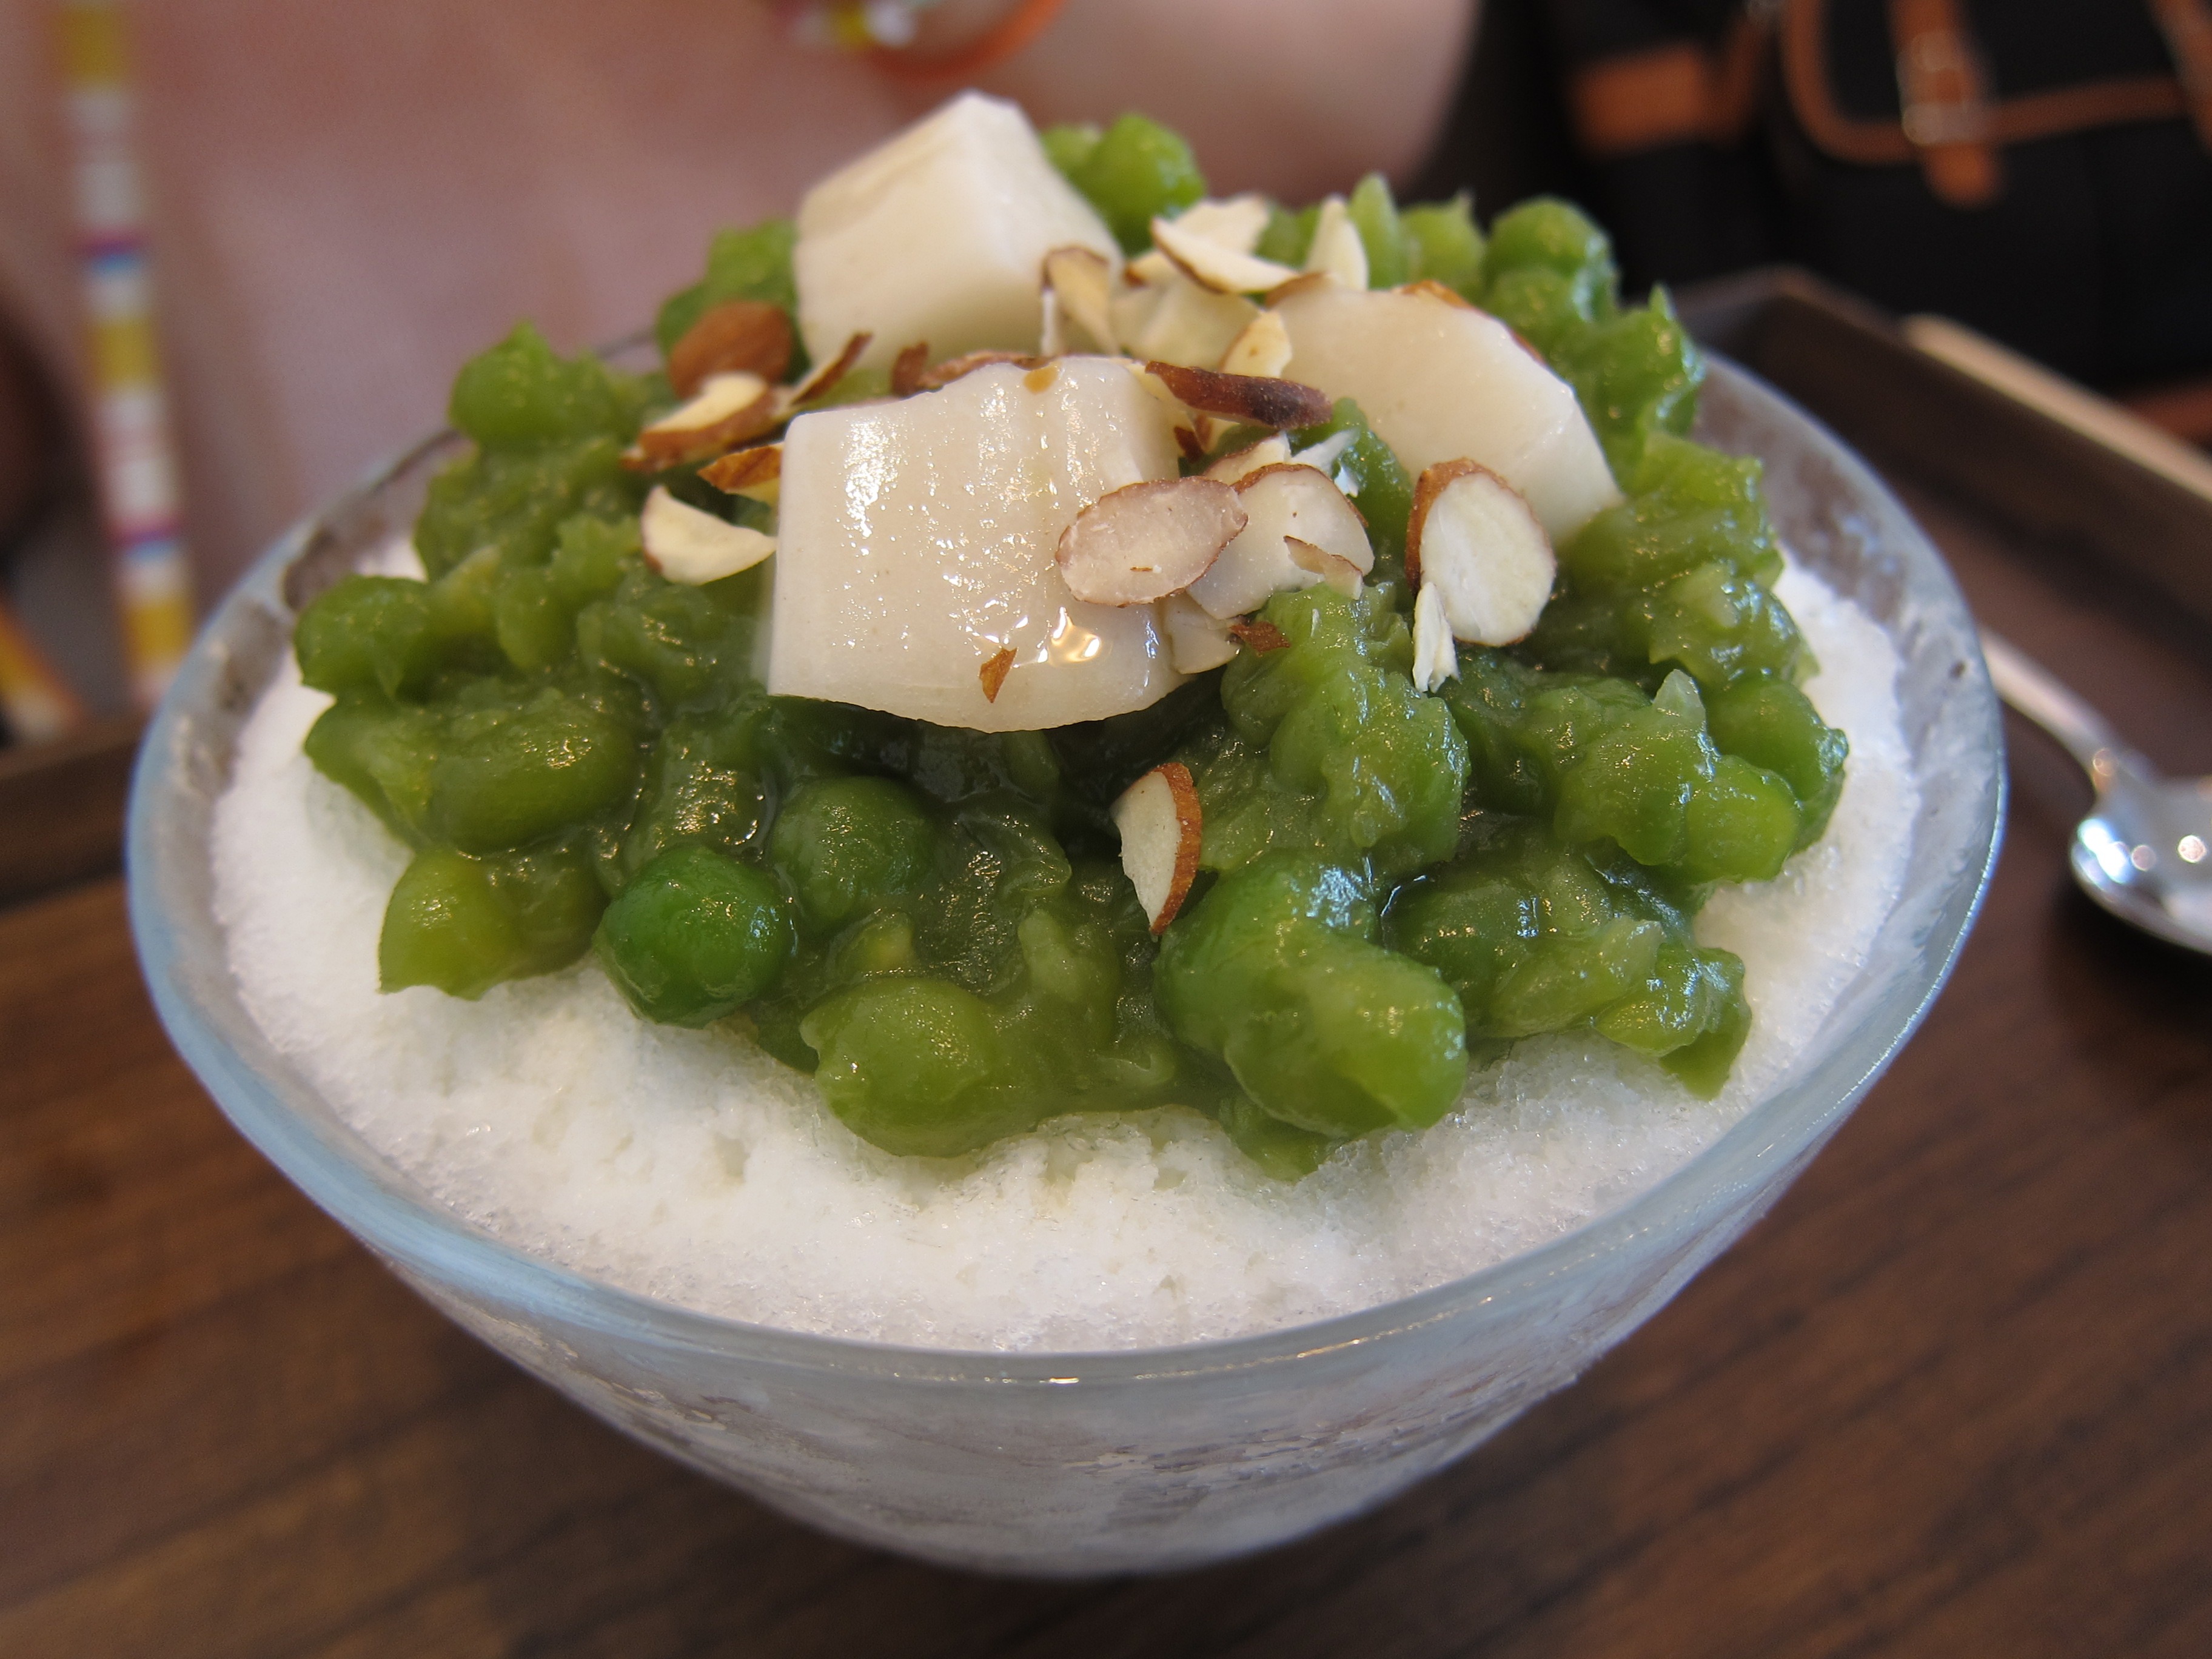
ice, dish, meal, food, salad, produce, vegetable, ice cream, cuisine, asian food, vegetarian food, shaved ice, gaon street, peas in a pod